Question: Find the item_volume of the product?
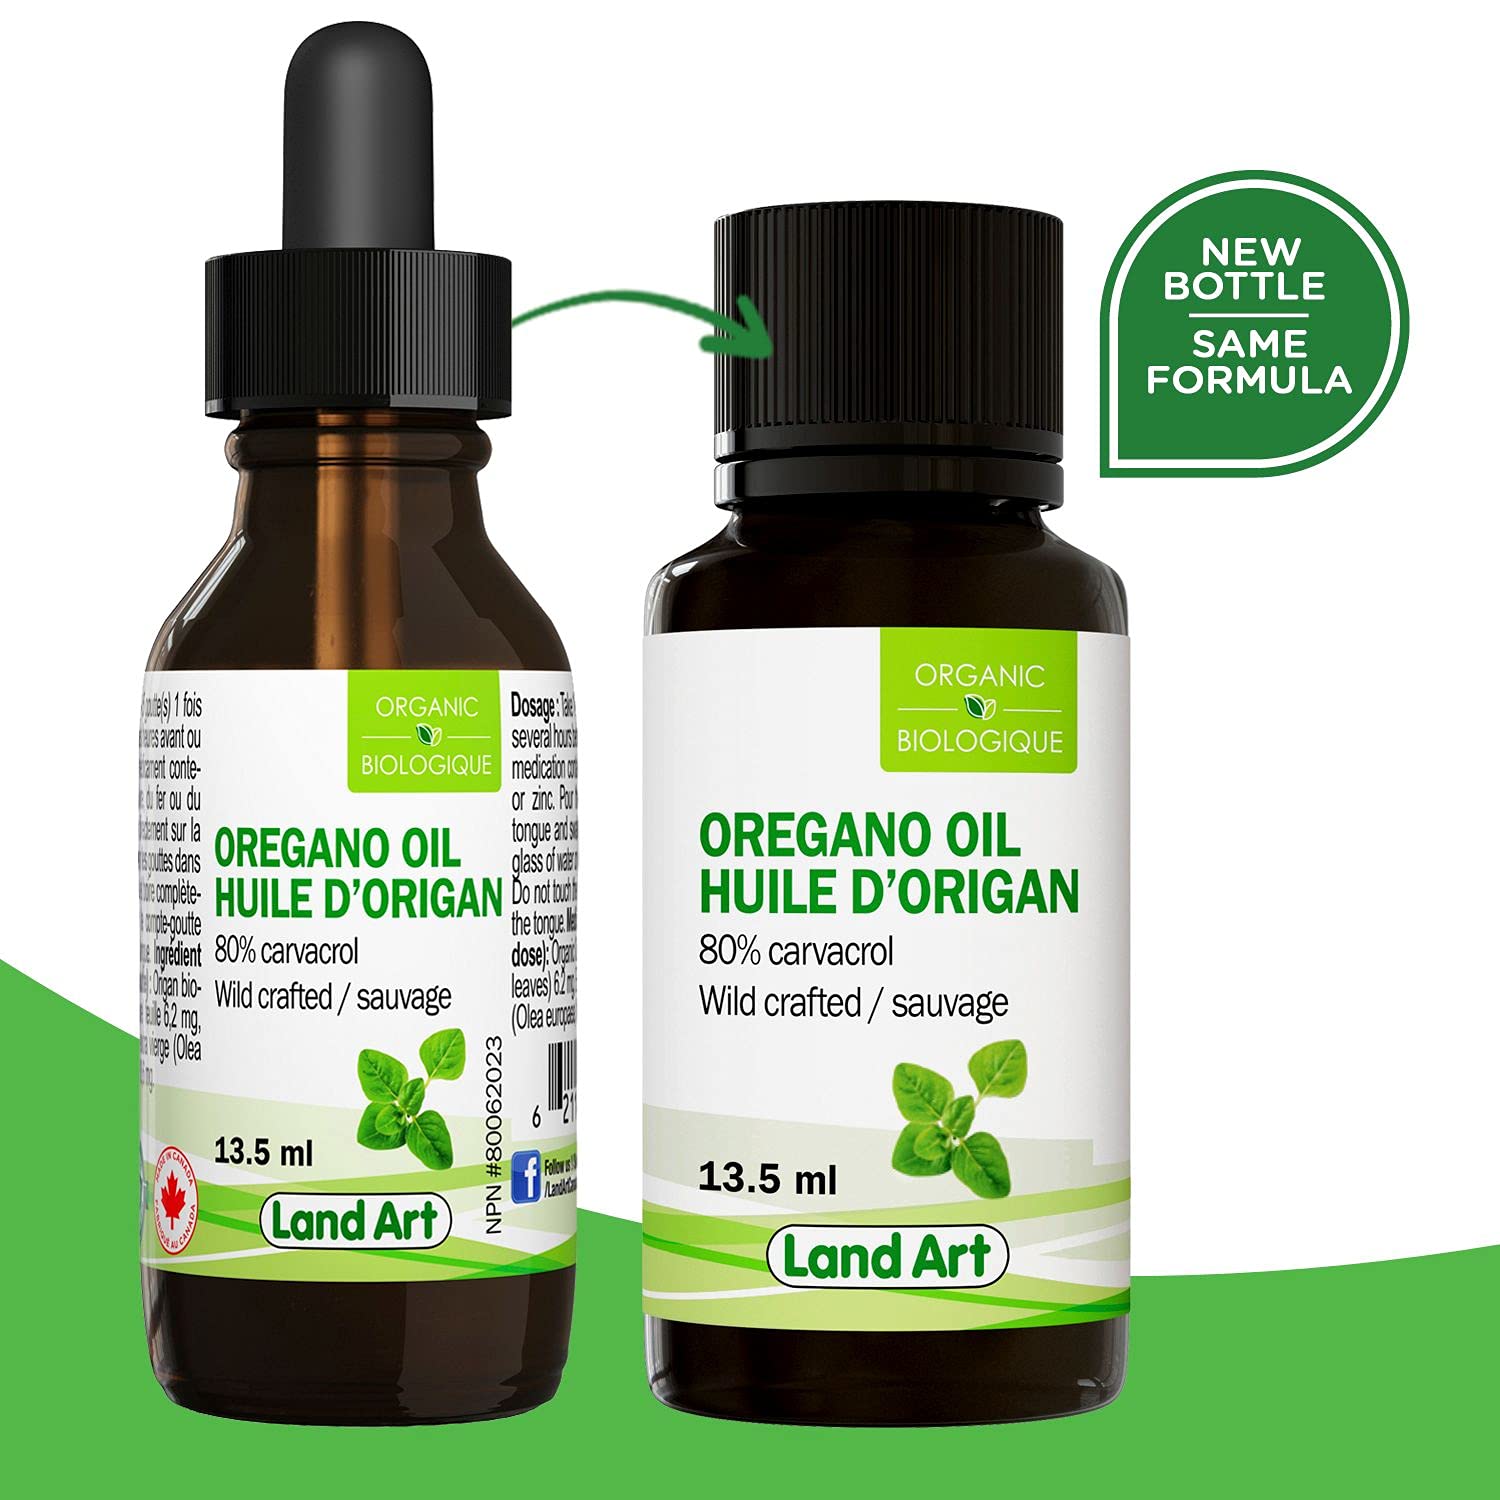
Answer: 13.5 millilitre